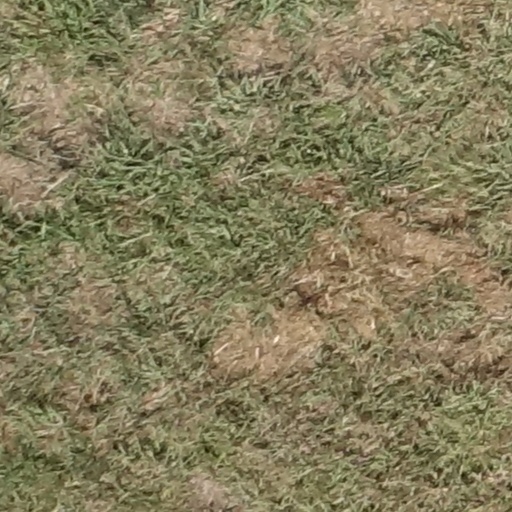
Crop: sorghum